Mark 14 torpedo

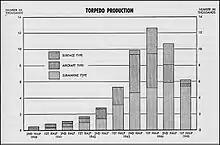
United States torpedo production during World War II

The U.S. Navy has a long history of torpedo supply problems. In 1907, the Navy knew there was a problem with torpedo supply; a major contractor, the E. W. Bliss Company, could produce only 250 torpedoes per year. During World War I, the Navy had almost 300 destroyers that each had 12 torpedo tubes. The Bliss Company was to produce about 1,000 torpedoes for the Navy, but that production was delayed by demands for artillery shells and only 20 torpedoes were close to being shipped before WWI started for the U.S. When war was declared on Germany, another 2,000 torpedoes were ordered. To produce large numbers of torpedoes, the government loaned $2 million to Bliss Company so it could build a new factory. Although the government had ordered 5,901 torpedoes, only 401 had been delivered by July 1918. The supply problems prompted the Navy to build the U.S. Naval Torpedo Station, Alexandria, VA, but WWI ended before the plant was built. The plant produced torpedoes for five years, but was shuttered in 1923.